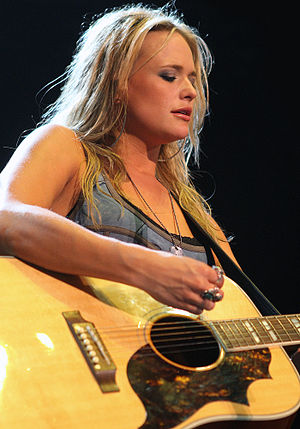
Miranda Lambert
Miranda Leigh Shelton f. Lambert, er en amerikansk country sangerinde.